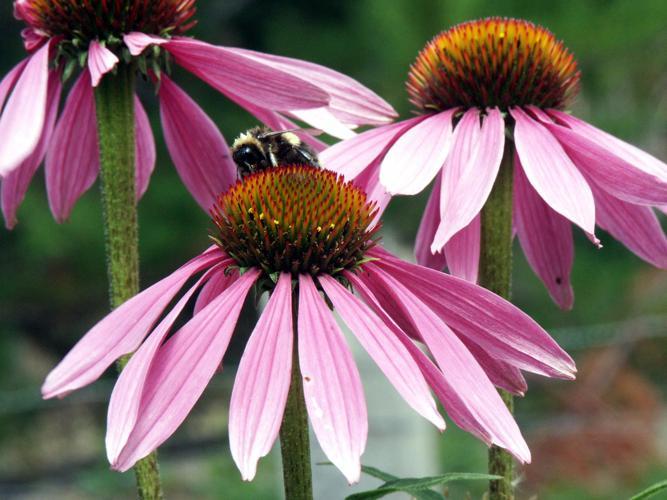
Label: purple coneflower